Armored Systems Modernization

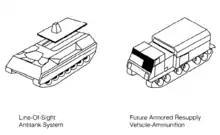
LOSAT and FARV

The ASM Program plans called for two systems to be built on a common medium chassis: the Line-of-Sight Anti-Tank system, a vehicle carrying a high-speed, kinetic-energy anti-tank missile; and the Future Armored Resupply Vehicle-Ammunition, an artillery resupply vehicle for the Advanced Field Artillery System. However, while work on requirements for a medium chassis were underway, these systems would initially be integrated on a surrogate modified Bradley Fighting Vehicle chassis.